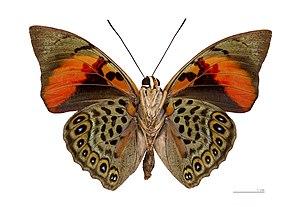
Agrias narcissus est une espèce d'insectes lépidoptères de la famille des Nymphalidae et de la sous-famille des Charaxinae et du genre Agrias.